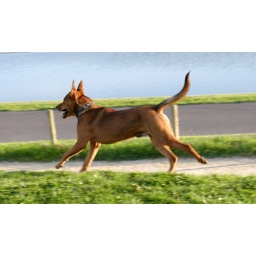
dogs and cats in amsterdam